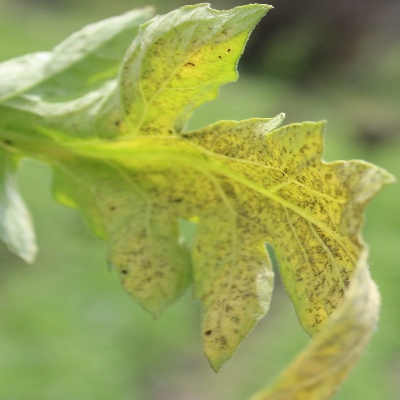
Crop: Tomato
Condition: septoria leaf spot